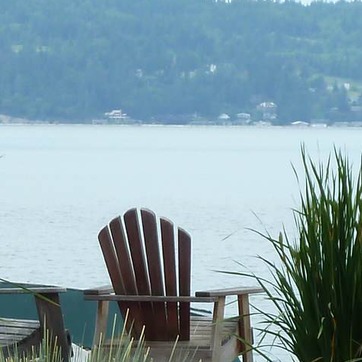
Material: water